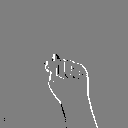
ASL letter: t